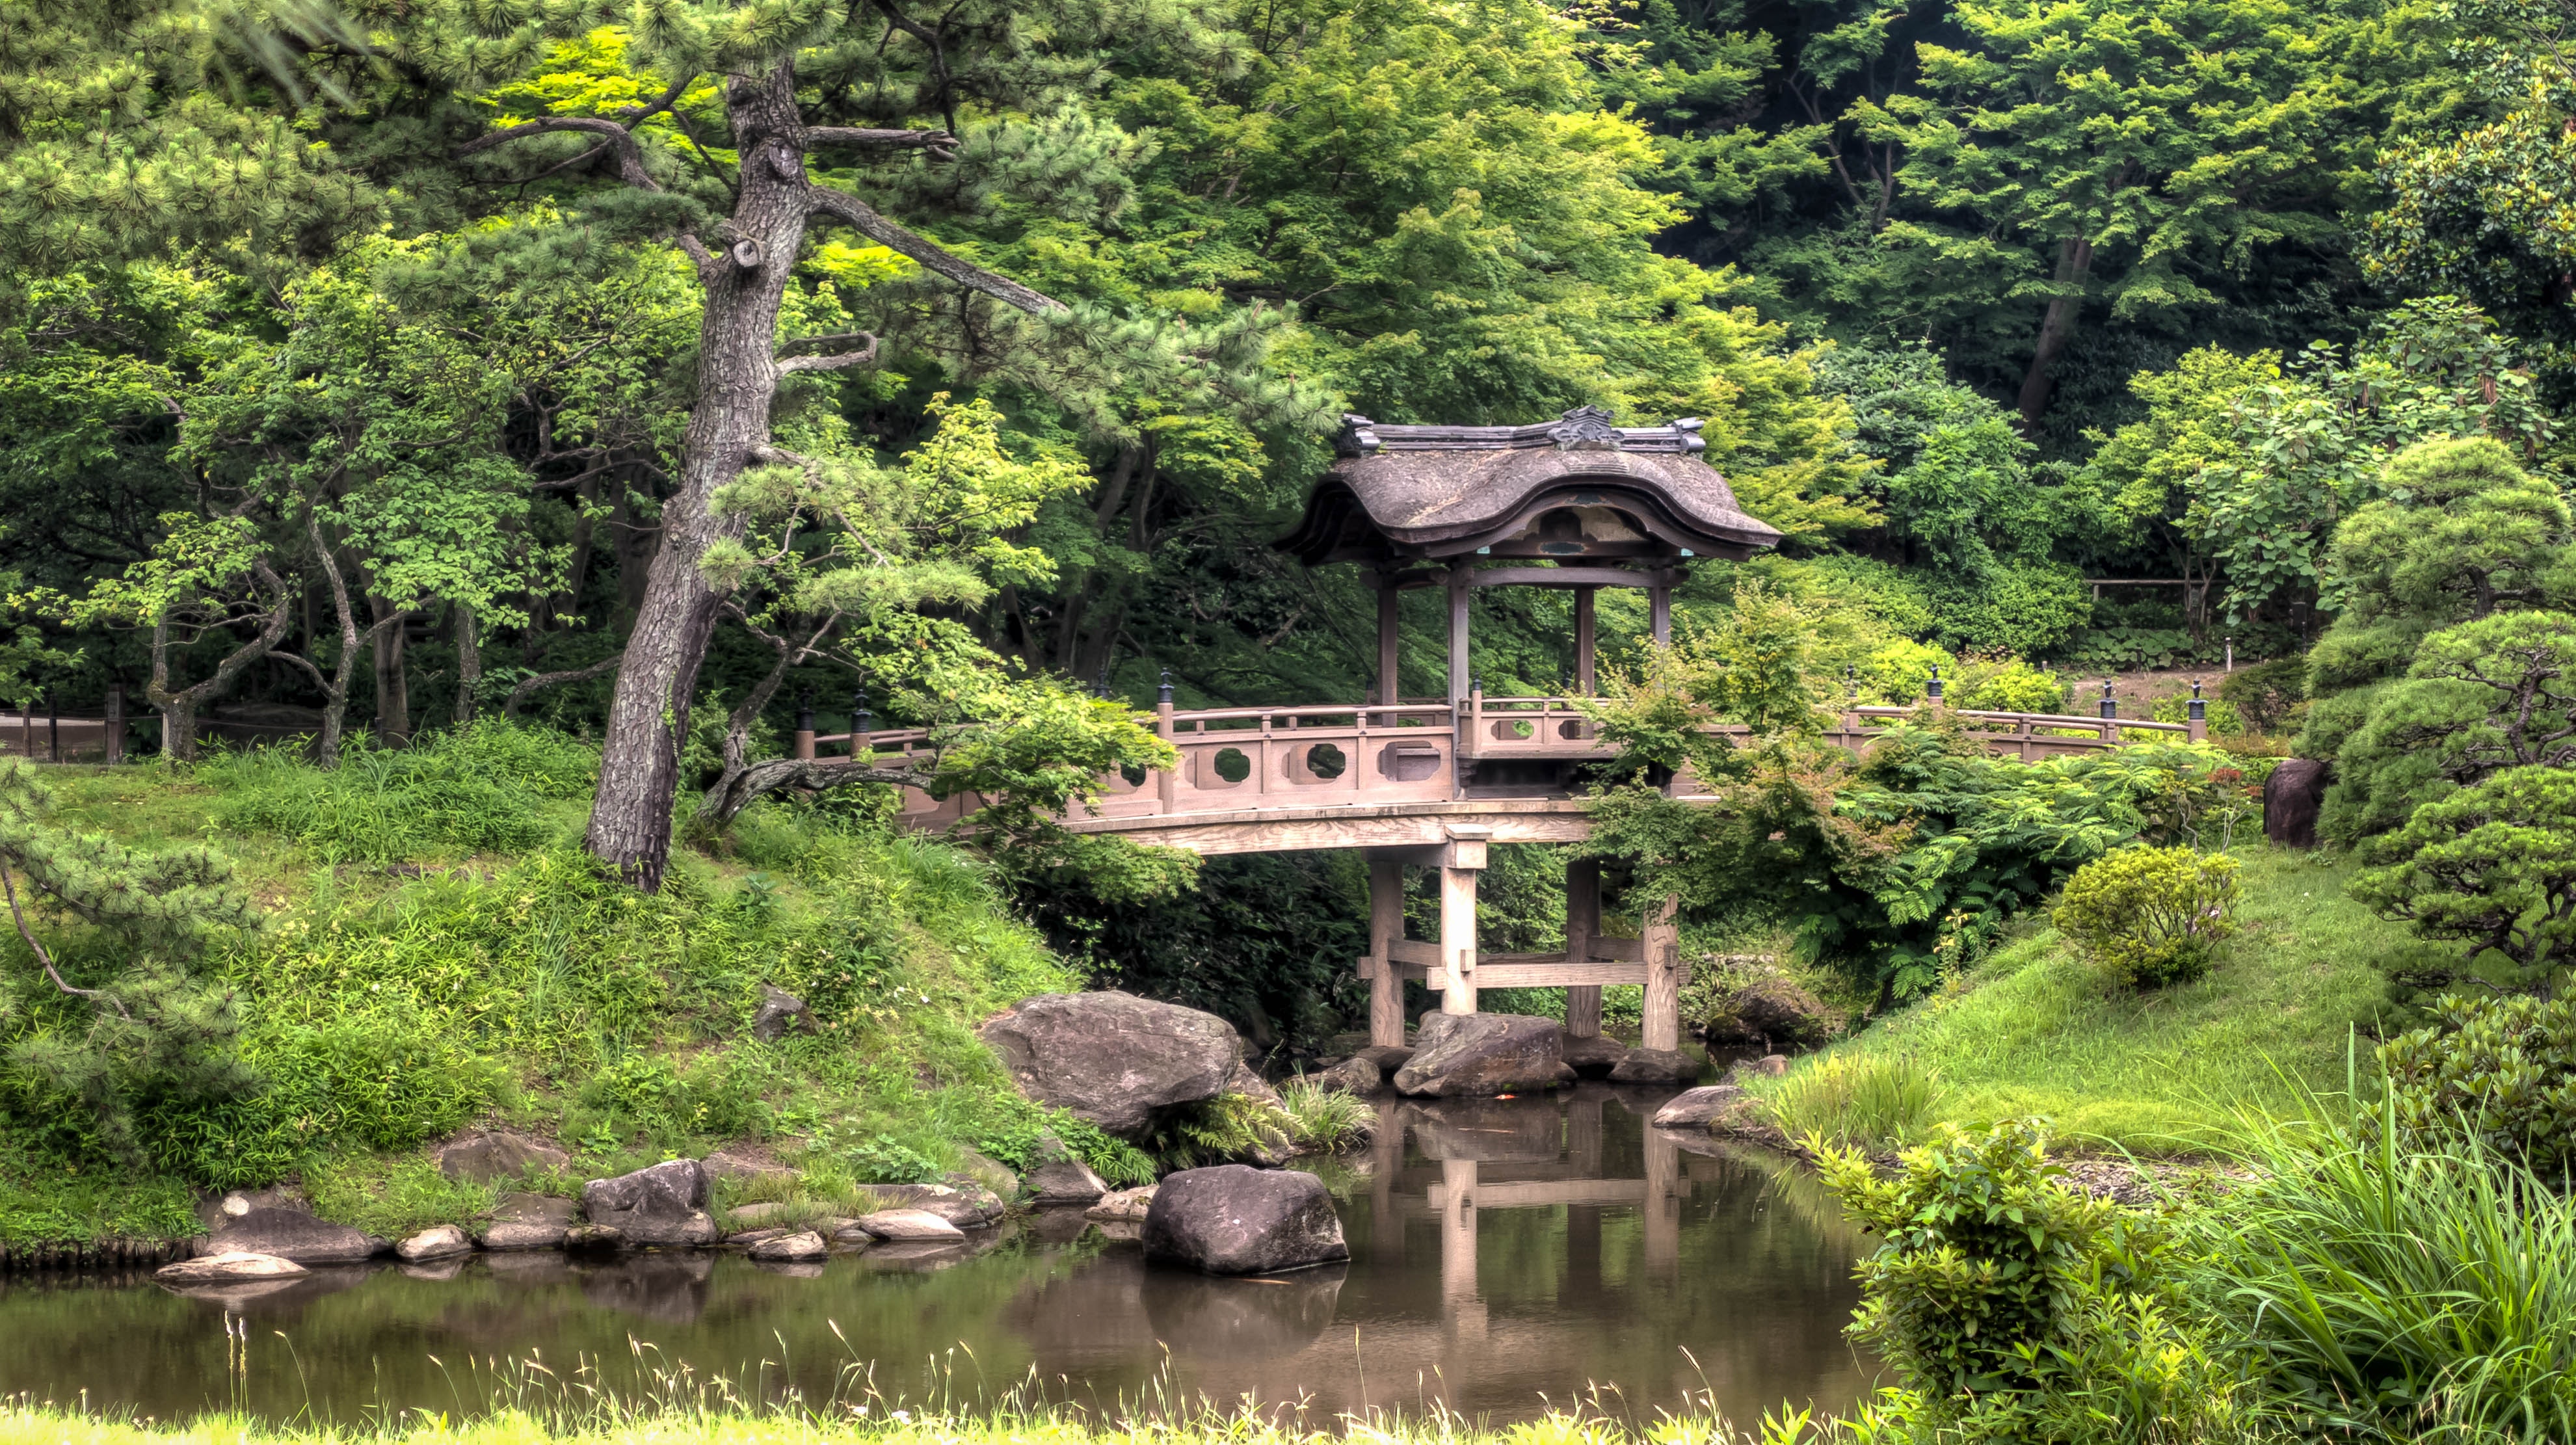
natural landscape, nature, vegetation, nature reserve, water, natural environment, forest, tree, old growth forest, biome, watercourse, riparian zone, wilderness, botany, jungle, house, rainforest, valdivian temperate rain forest, landscape, riparian forest, tropical and subtropical coniferous forests, rural area, plant, river, woodland, cottage, bank, national park, temperate broadleaf and mixed forest, hill station, state park, garden, stream, home, lake, building, landscaping, temperate coniferous forest, pond, hut